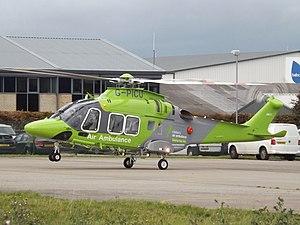
Au Royaume-Uni, les services médicaux aériens sont fournis par un ensemble d'organisations, exploitant des hélicoptères ou des aéronefs à voilure fixe pour faire face à des urgences médicales, et assurant le transport des patients vers, depuis ou entre des centres de soins. Ces ambulances aériennes remplissent à la fois les fonctions des services médicaux d'urgence et le transport des patients entre des centres spécialisés ou dans le cadre d'opérations de rapatriement.